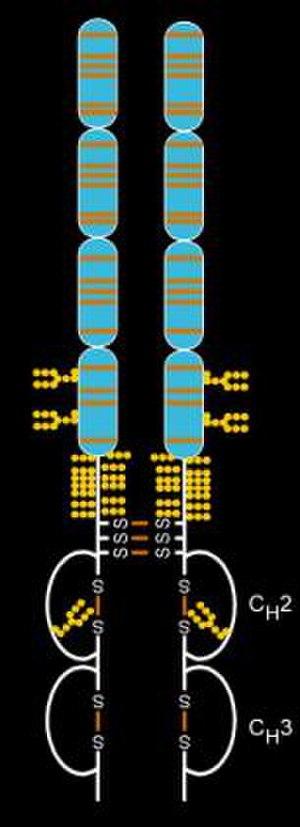
L'étanercept est un inhibiteur du TNF-alpha. Il ne s'agit pas d'un anticorps monoclonal, mais d'une protéine de fusion de type immunoadhésine associant la fraction P75 du récepteur soluble du TNF-alpha avec un fragment Fc d'une IgG1.